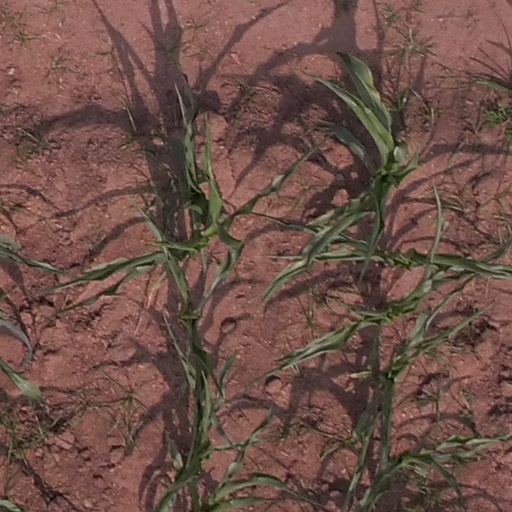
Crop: maize; corn